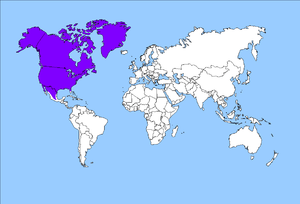
Nearktiske zone
Den Nearktiske Zone
Den nearktiske zone er en af de otte 8 økozoner, som Jordens overflade er inddelt i.